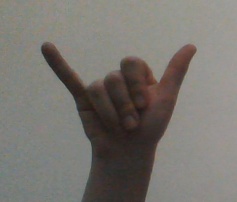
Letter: ya